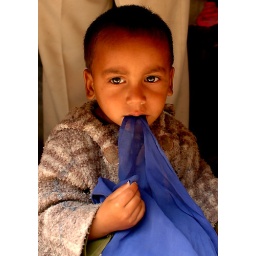
a little boy in street